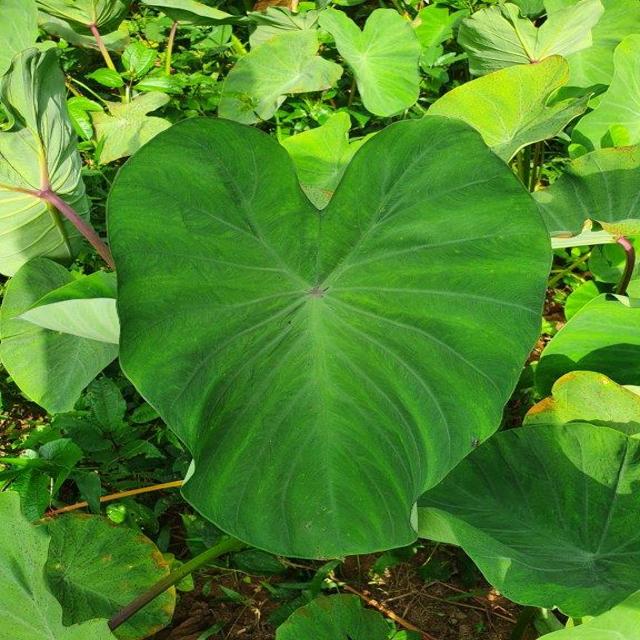
Label: Healthy